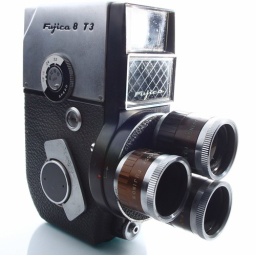
Strobist: 580exII bare 1/32 camera right. Subject on glass on white cardboard, with white cardboard looped over like a aircraft hanger.